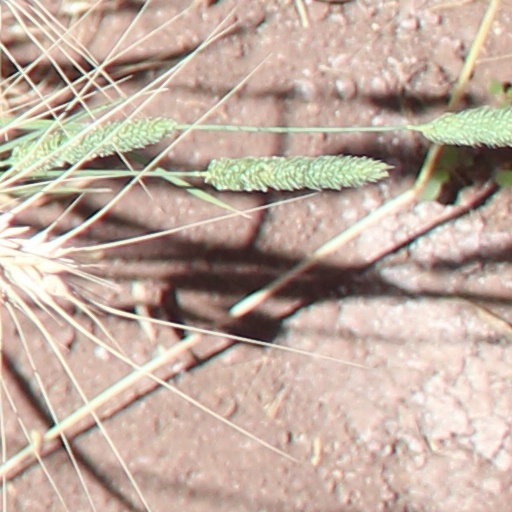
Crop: wheat